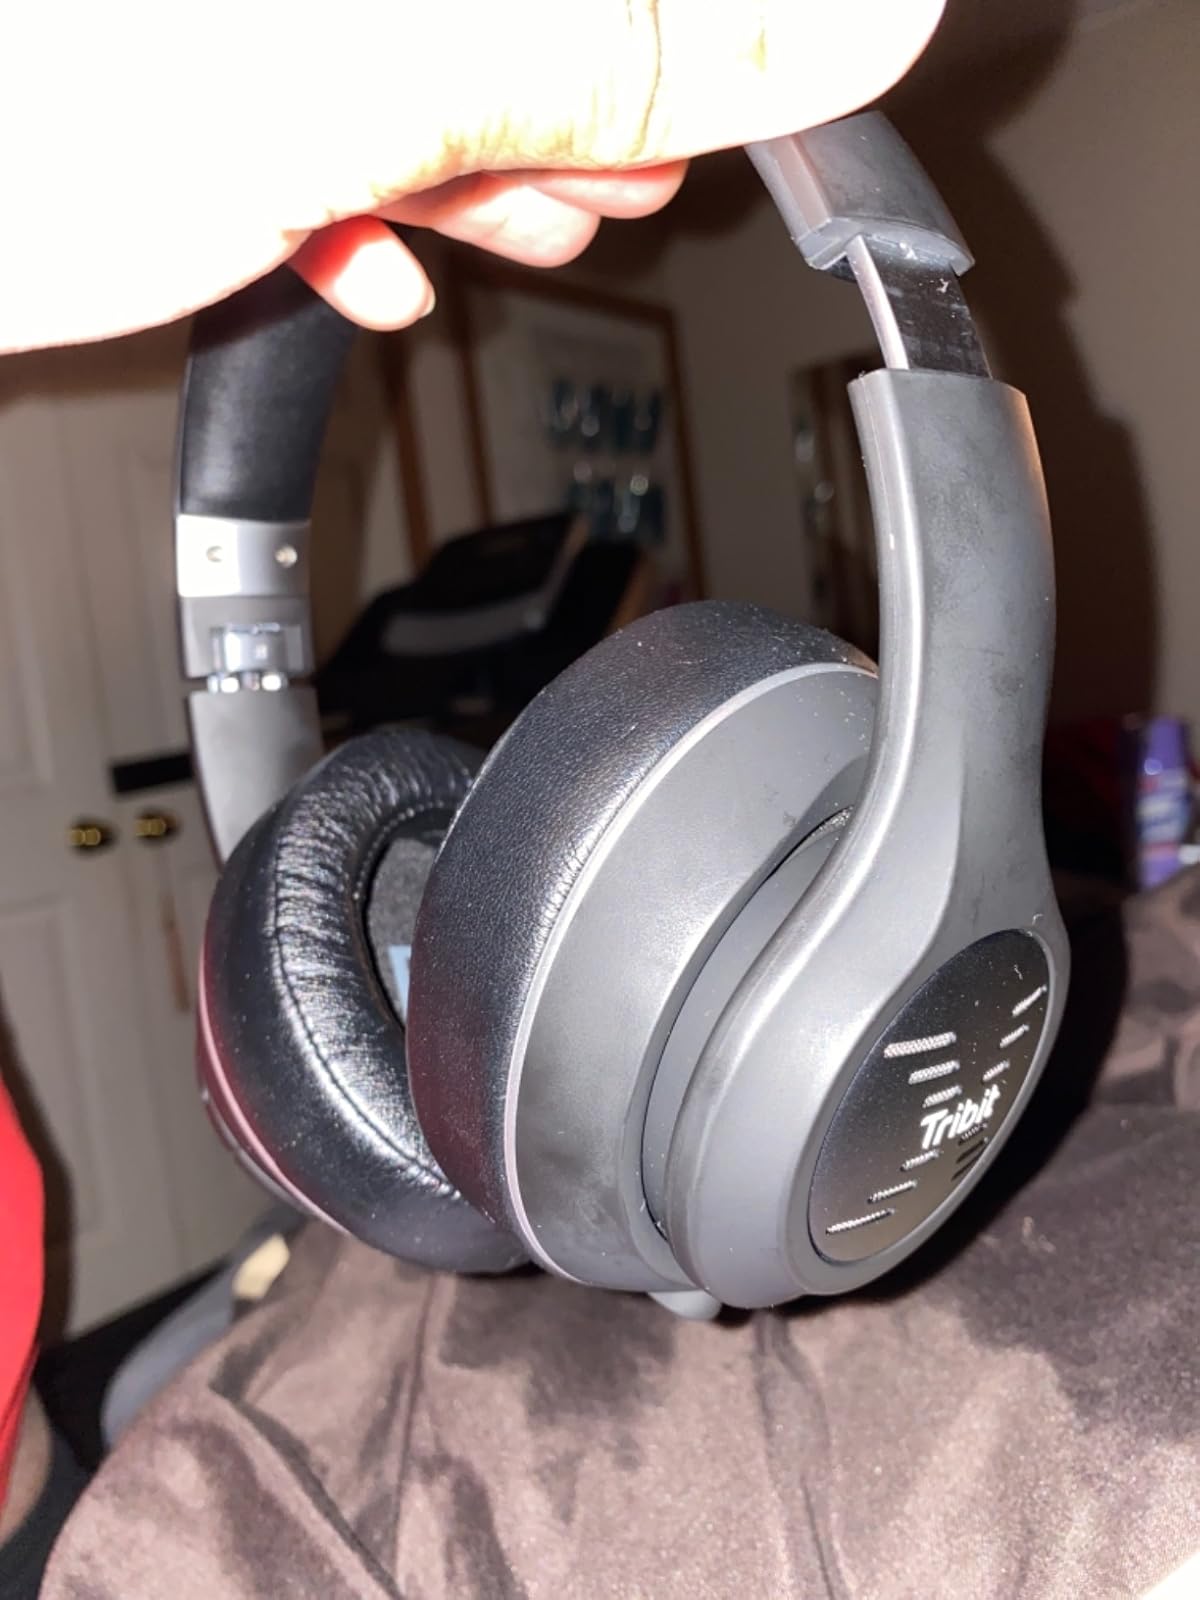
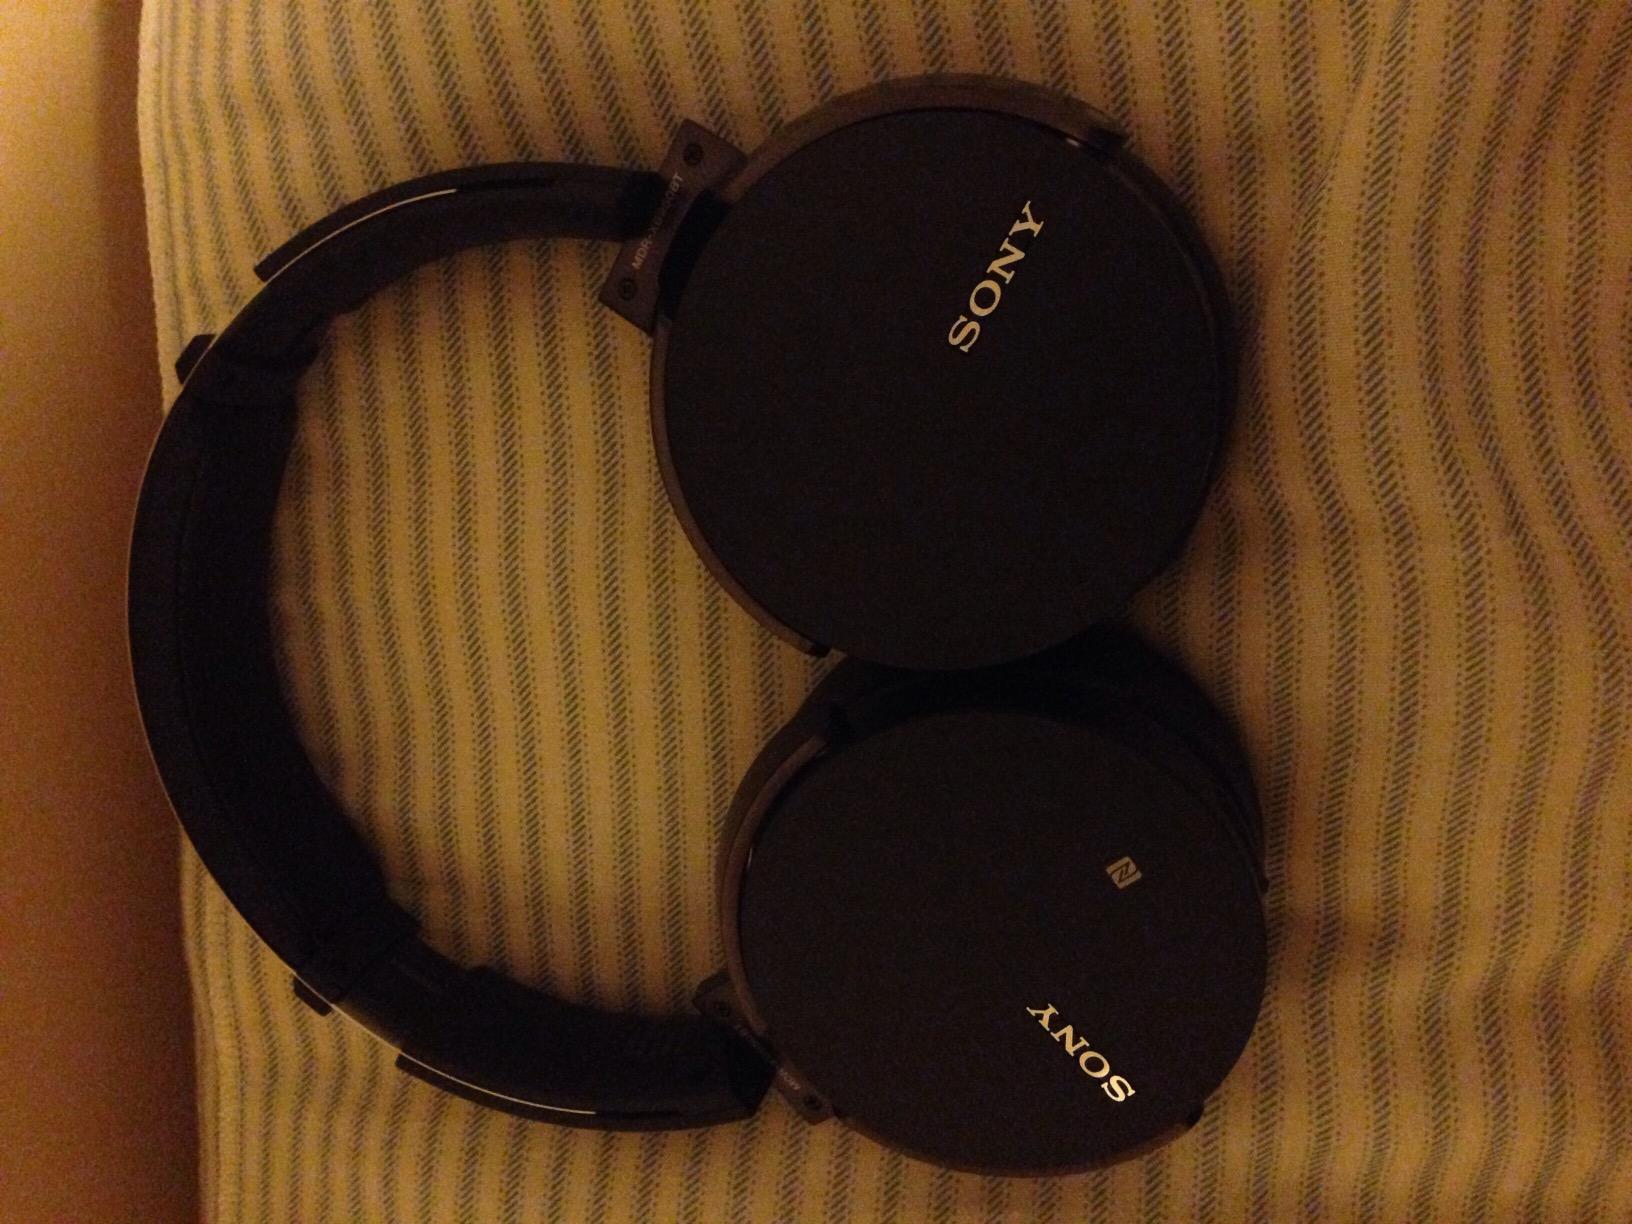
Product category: headphones
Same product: no